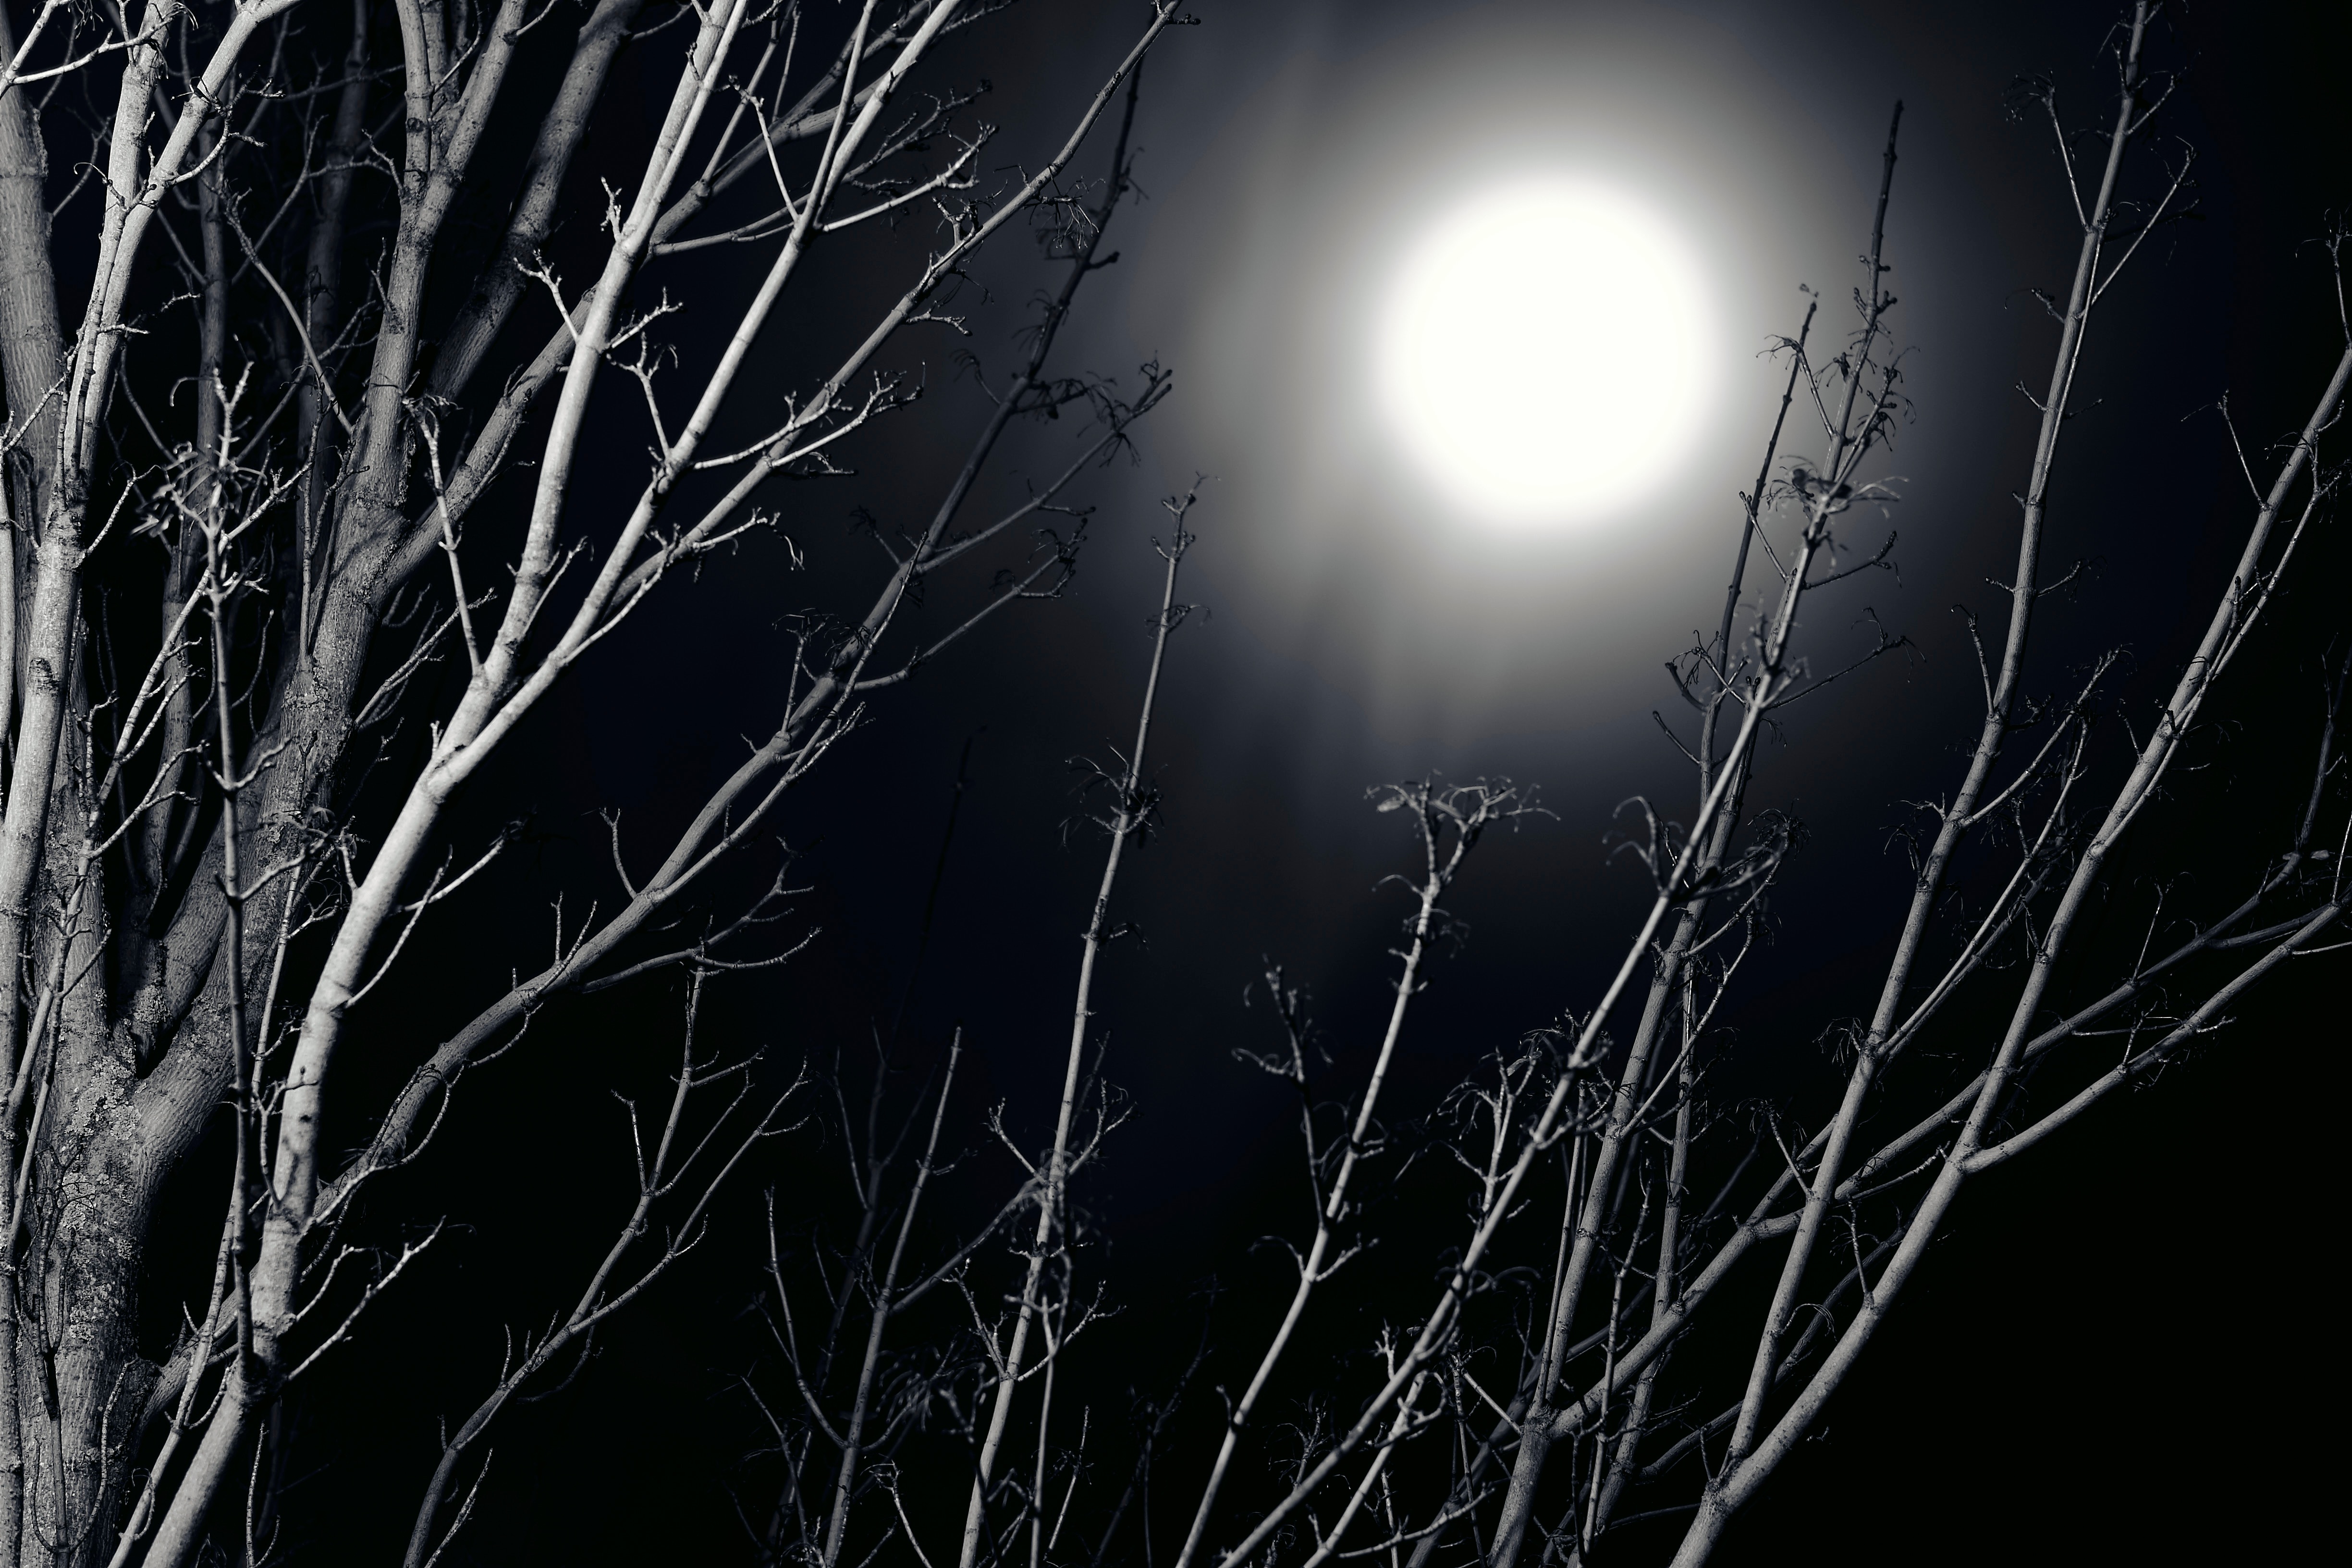
branch, light, black and white, night, sunlight, darkness, monochrome, moon, full moon, moonlight, astronomical object, monochrome photography